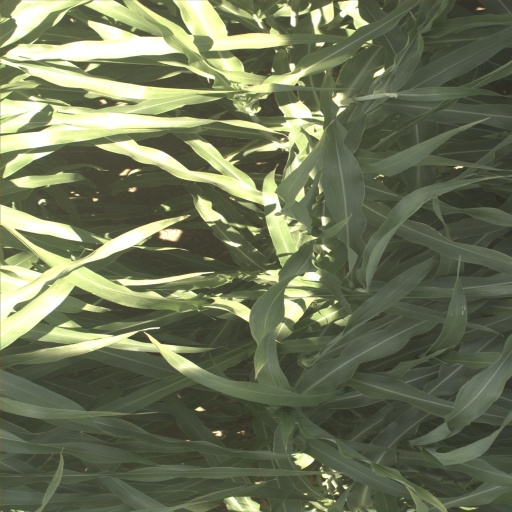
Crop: sorghum